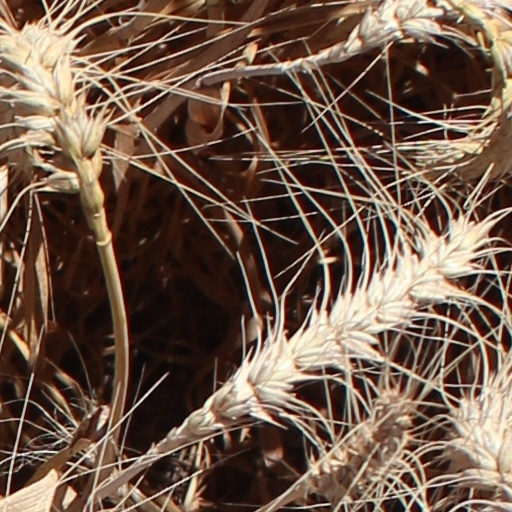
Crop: wheat